Interstate 20 in Alabama

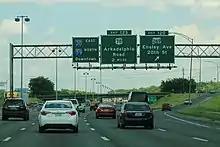
I-20/I-59 approaching Birmingham in Ensley

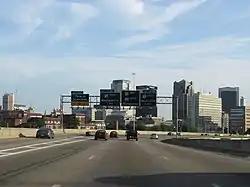
I-20/I-59 approaching I-65 in downtown Birmingham before the section of highway was rebuilt in 2019. This was sometimes referred to locally as Malfunction Junction.

After passing the I-459 interchange, the highway continues northeast as a four-lane highway through the Birmingham suburbs of Bessemer, Hueytown, and Fairfield before widening after exit 118 in Fairfield to at least six lanes as the interstate approaches Birmingham near the Ensley community. Most of this stretch is through urban areas including passing near the U.S. Steel plant near Fairfield, and visible from the Interstate looking north and northwest are several smokestacks which is all that remain of several large steel mills that used to dominate the Ensley community of Birmingham.